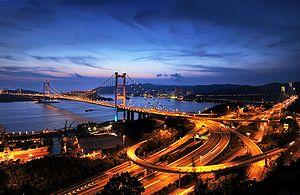
Le pont Tsing Ma est un pont de Hong Kong en Chine. Il relie les îles de Tsing Yi et Ma Wan, d’où il tire son nom. Avec une portée principale de 1 377 mètres, il est le septième pont suspendu le plus grand au monde et il a été le deuxième lors de l'achèvement des travaux.